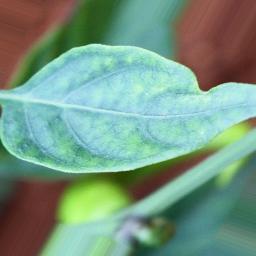
Label: healthy